Yokosuka D4Y

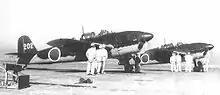
Yokosuka D4Y1 before takeoff

Early versions of the D4Y were difficult to keep operational because the Atsuta engines were unreliable in front-line service. From the beginning, some had argued that the D4Y should be powered by an air-cooled radial engine, which Japanese engineers and maintenance crew had experience with and trusted. The aircraft was re-engined with the reliable Mitsubishi MK8P "Kinsei" 62, a 14-cylinder, two-row radial engine as the Yokosuka D4Y3 Model 33.